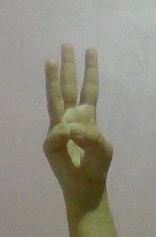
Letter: thaa